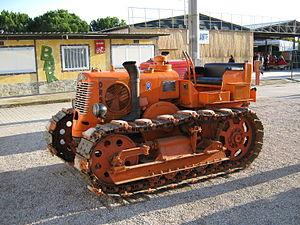
Orsi S.p.A. était une entreprise implantée dans la ville de Tortona dans la province d'Alexandrie, constructrice de machines agricoles depuis 1901.